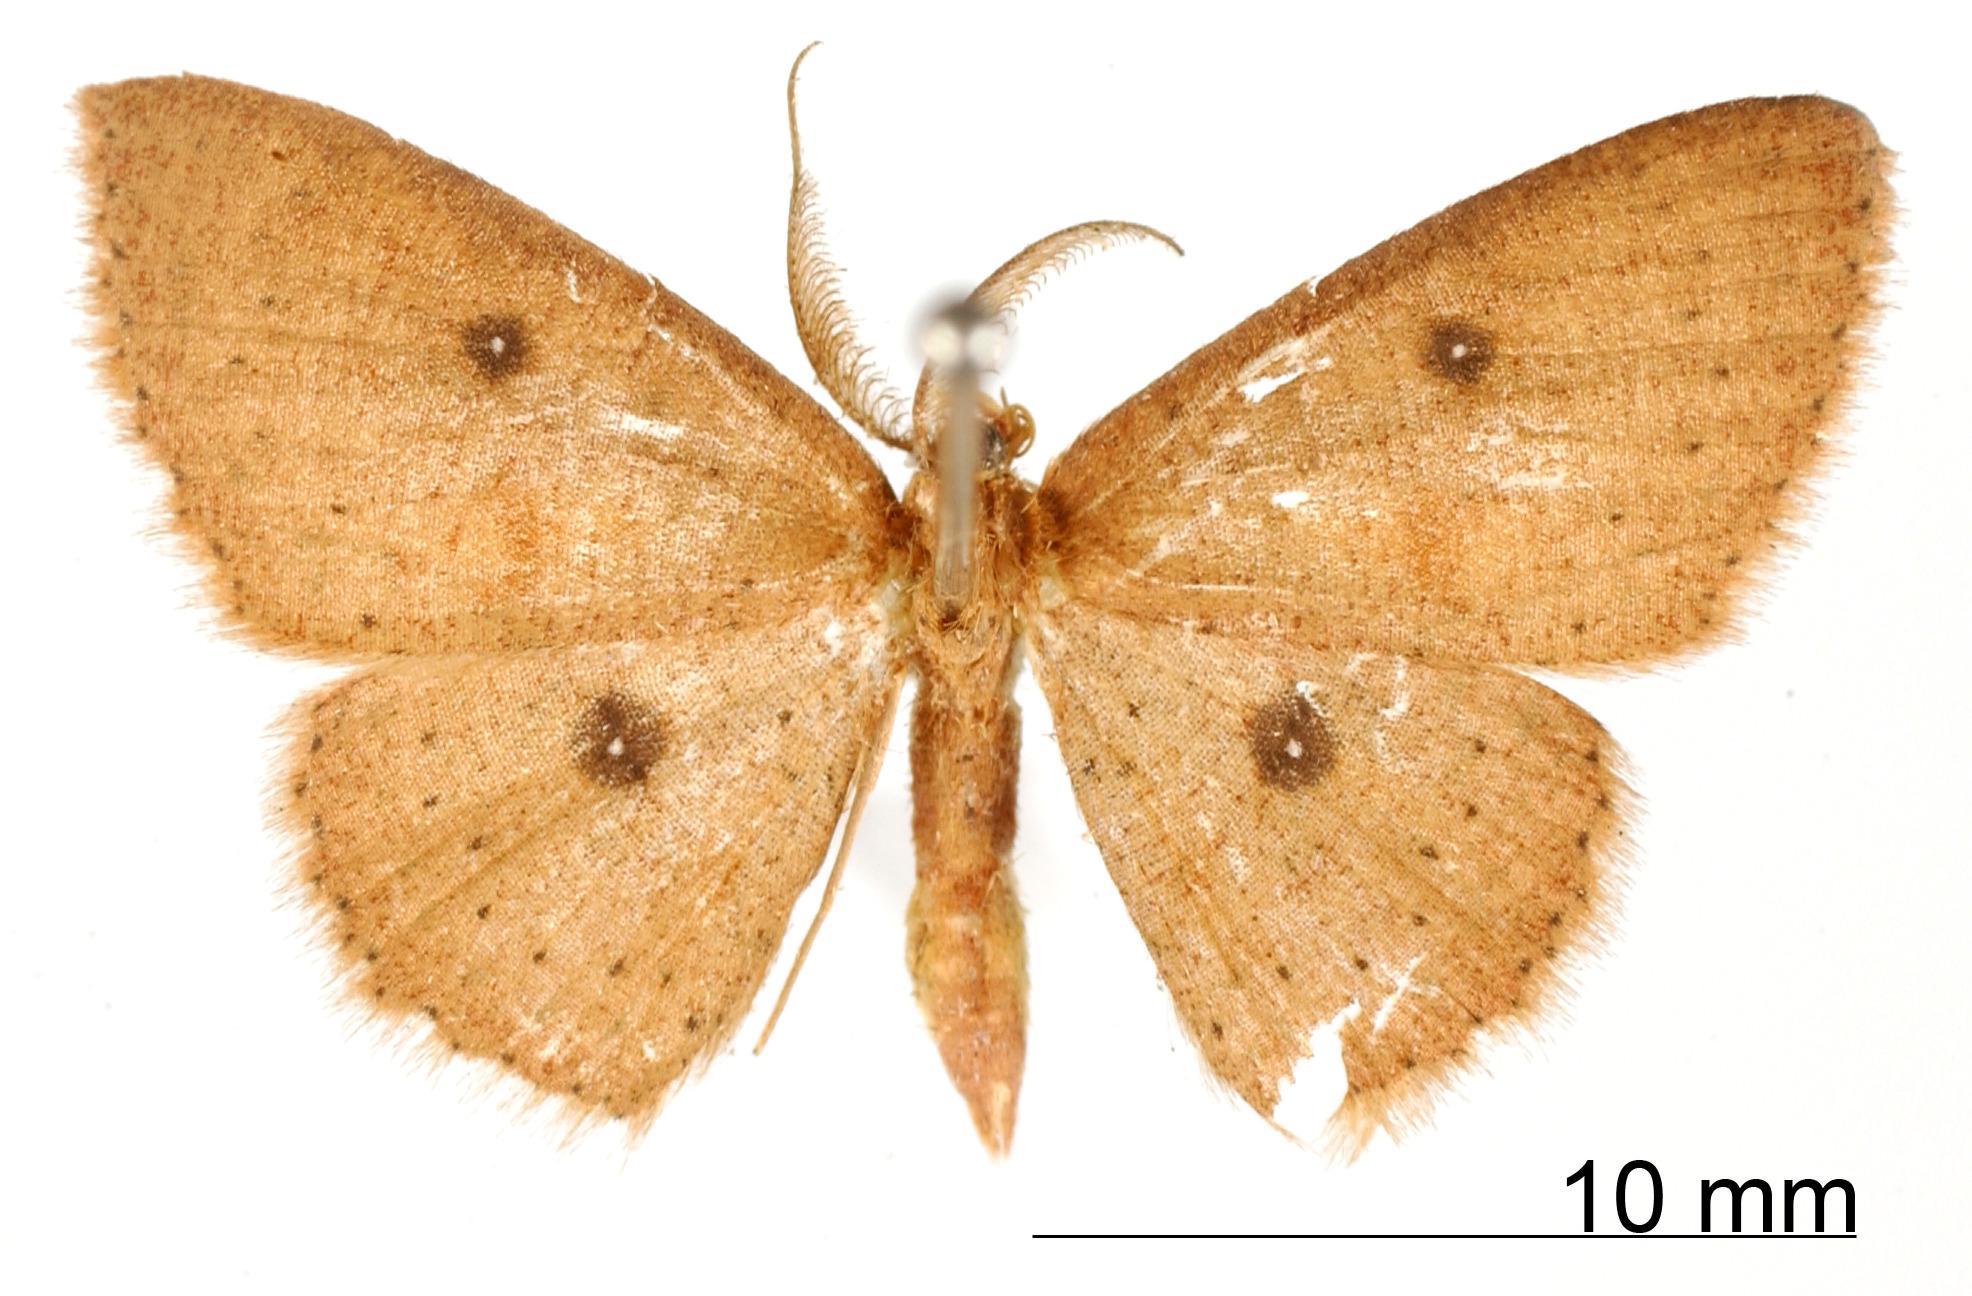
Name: Anisodes potreria
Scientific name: Anisodes potreria Warren, 1906
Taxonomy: Animalia, Arthropoda, Insecta, Lepidoptera, Geometridae, Sterrhinae
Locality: Jalapa, Mexico